The Young Rajah

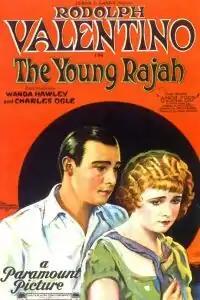
1922 theatrical poster

The Young Rajah is a 1922 silent film starring Rudolph Valentino. The film was based on the book "Amos Judd" by John Ames Mitchell.